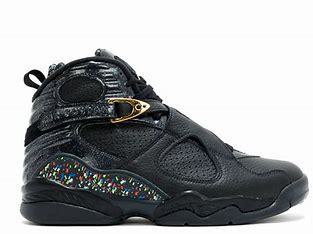
Brand: Jordan
Model: 8 Retro